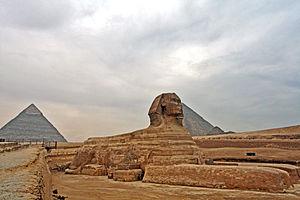
Le Sphinx de Gizeh est la statue thérianthrope qui se dresse devant les grandes pyramides du plateau de Gizeh, en Basse-Égypte. Sculpture monumentale monolithique la plus grande du monde avec 73,5 mètres de longueur, 14 mètres de largeur et 20,22 mètres de hauteur, elle représente un sphinx couchant. Réalisée vers -2500, elle serait attribuée - suivant le consensus de la communauté scientifique internationale - à Khéphren, l'un des pharaons de la IVᵉ dynastie de l'Ancien Empire, voire à son père, Khéops.
La nécropole de Gizeh est une vaste nécropole située sur un plateau désertique de la rive ouest du Nil, à Gizeh, qui jouxte la ville moderne du Caire. Elle fut utilisée principalement sous l'Ancien Empire. Le site est connu mondialement car y sont situées les célèbres pyramides de Khéops, de Khéphren et de Mykérinos.